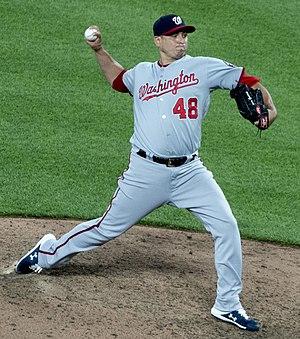
Luis Javier Guerra est un lanceur de relève droitier des Angels de Los Angeles de la Ligue majeure de baseball.